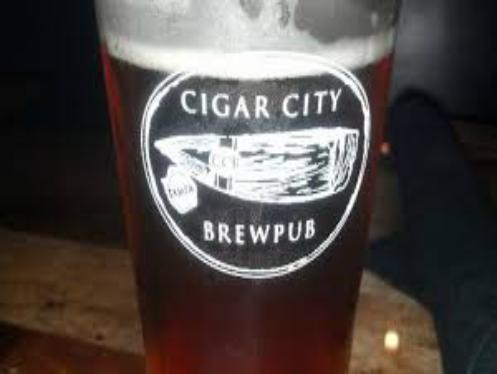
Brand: Cigar City
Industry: Food